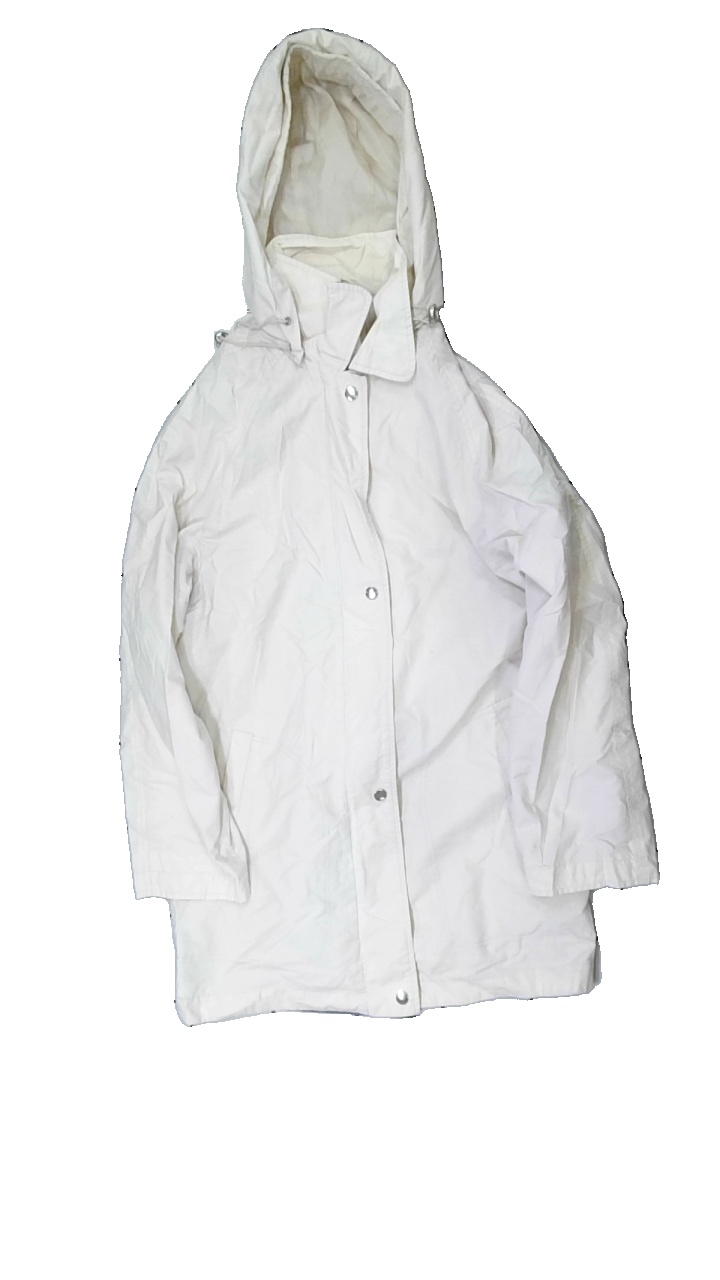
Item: Jacket (Ladies)
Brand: Colours Woman
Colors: White
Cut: Regular
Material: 55% viscose, 45% nylon
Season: All
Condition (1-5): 3
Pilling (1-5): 5
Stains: Minor
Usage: Export
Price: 50-100